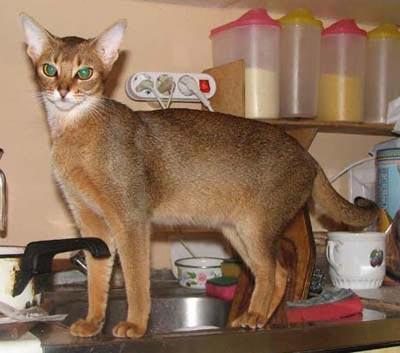
Abyssinian